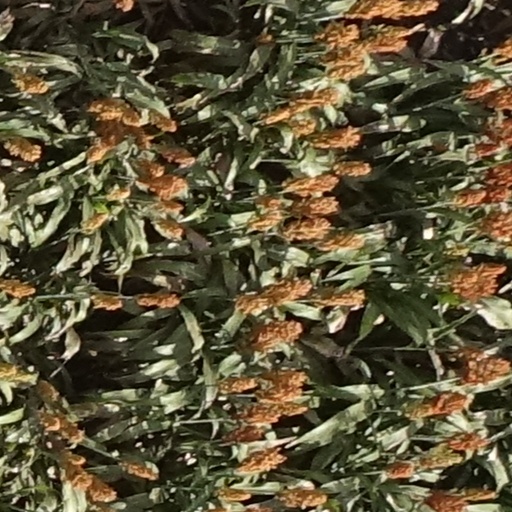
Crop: sorghum